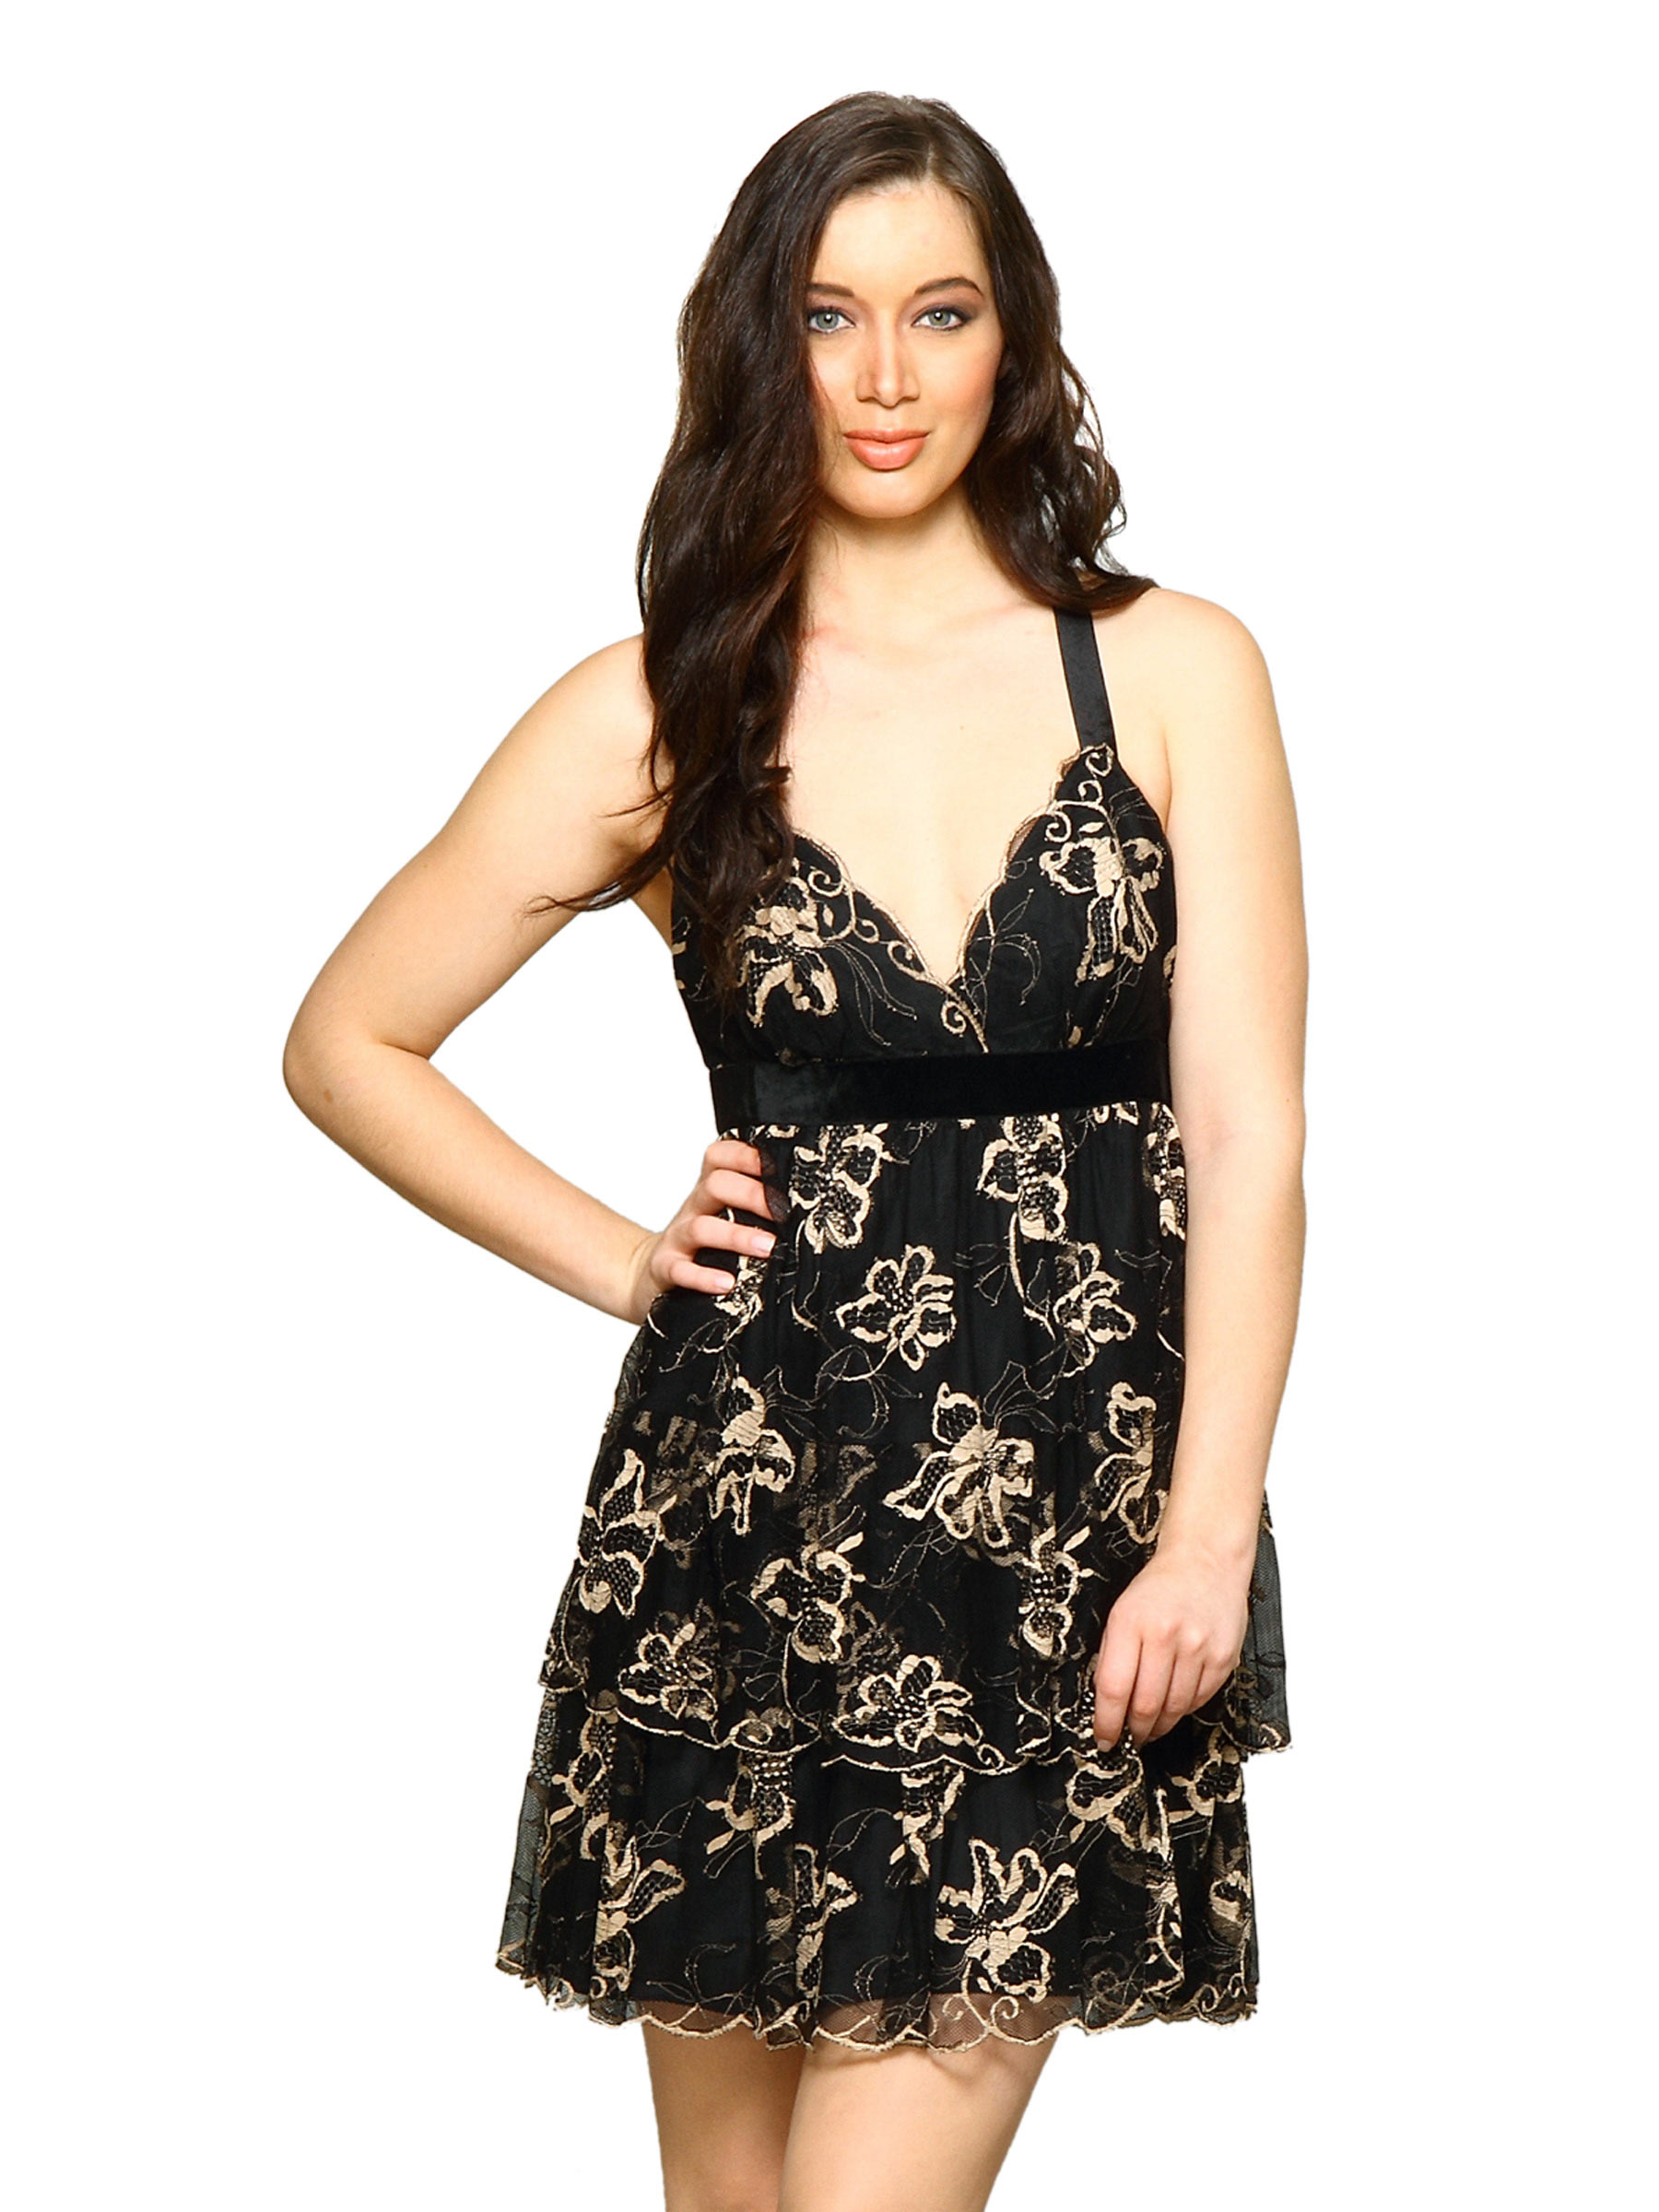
Forever New Women Porcelain Black Dress
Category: Apparel / Dress / Dresses
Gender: Women
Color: Black
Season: Fall 2011
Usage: Casual